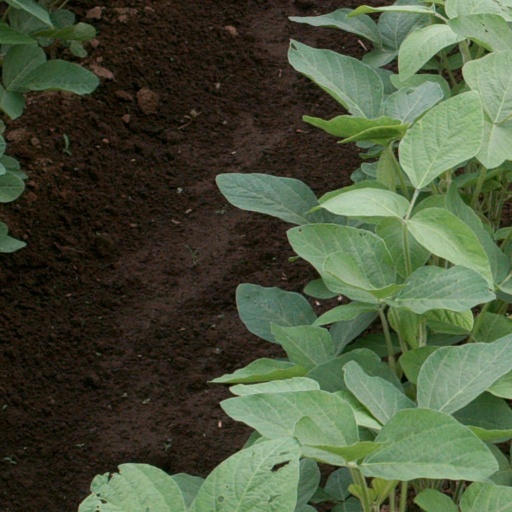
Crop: soybean